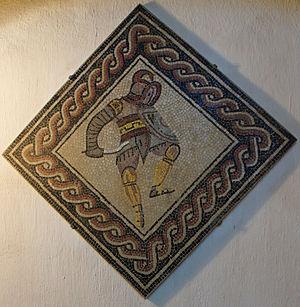
Mosaïque se trouvant dans une maison de Reims représentant les jeux du cirque, Ie siècle.
Spartacus est un gladiateur d'origine thrace, qui, avec les esclaves gaulois Crixus, Gannicus, Castus et Œnomaüs, est à l'origine de la troisième guerre servile, le plus important soulèvement d'esclaves contre la République romaine, entre 73 et 71 av. J.-C.
Les gladiateurs étaient, dans la Rome antique, des combattants professionnels qui s'affrontaient par paires bien définies, chacun des deux adversaires appartenant à une catégorie appelée armatura, dotée d'une panoplie et de techniques de combat spécifiques.
Durocorter est le nom du site gaulois qui devint cité de l'Empire romain puis, aujourd'hui, la ville de Reims.
Le thrace est un type de gladiateur. Avec le gaulois et le samnite, il fait partie des armaturæ « ethniques », c'est-à-dire dotées d'une panoplie empruntée à un peuple vaincu par Rome, les Thraces.